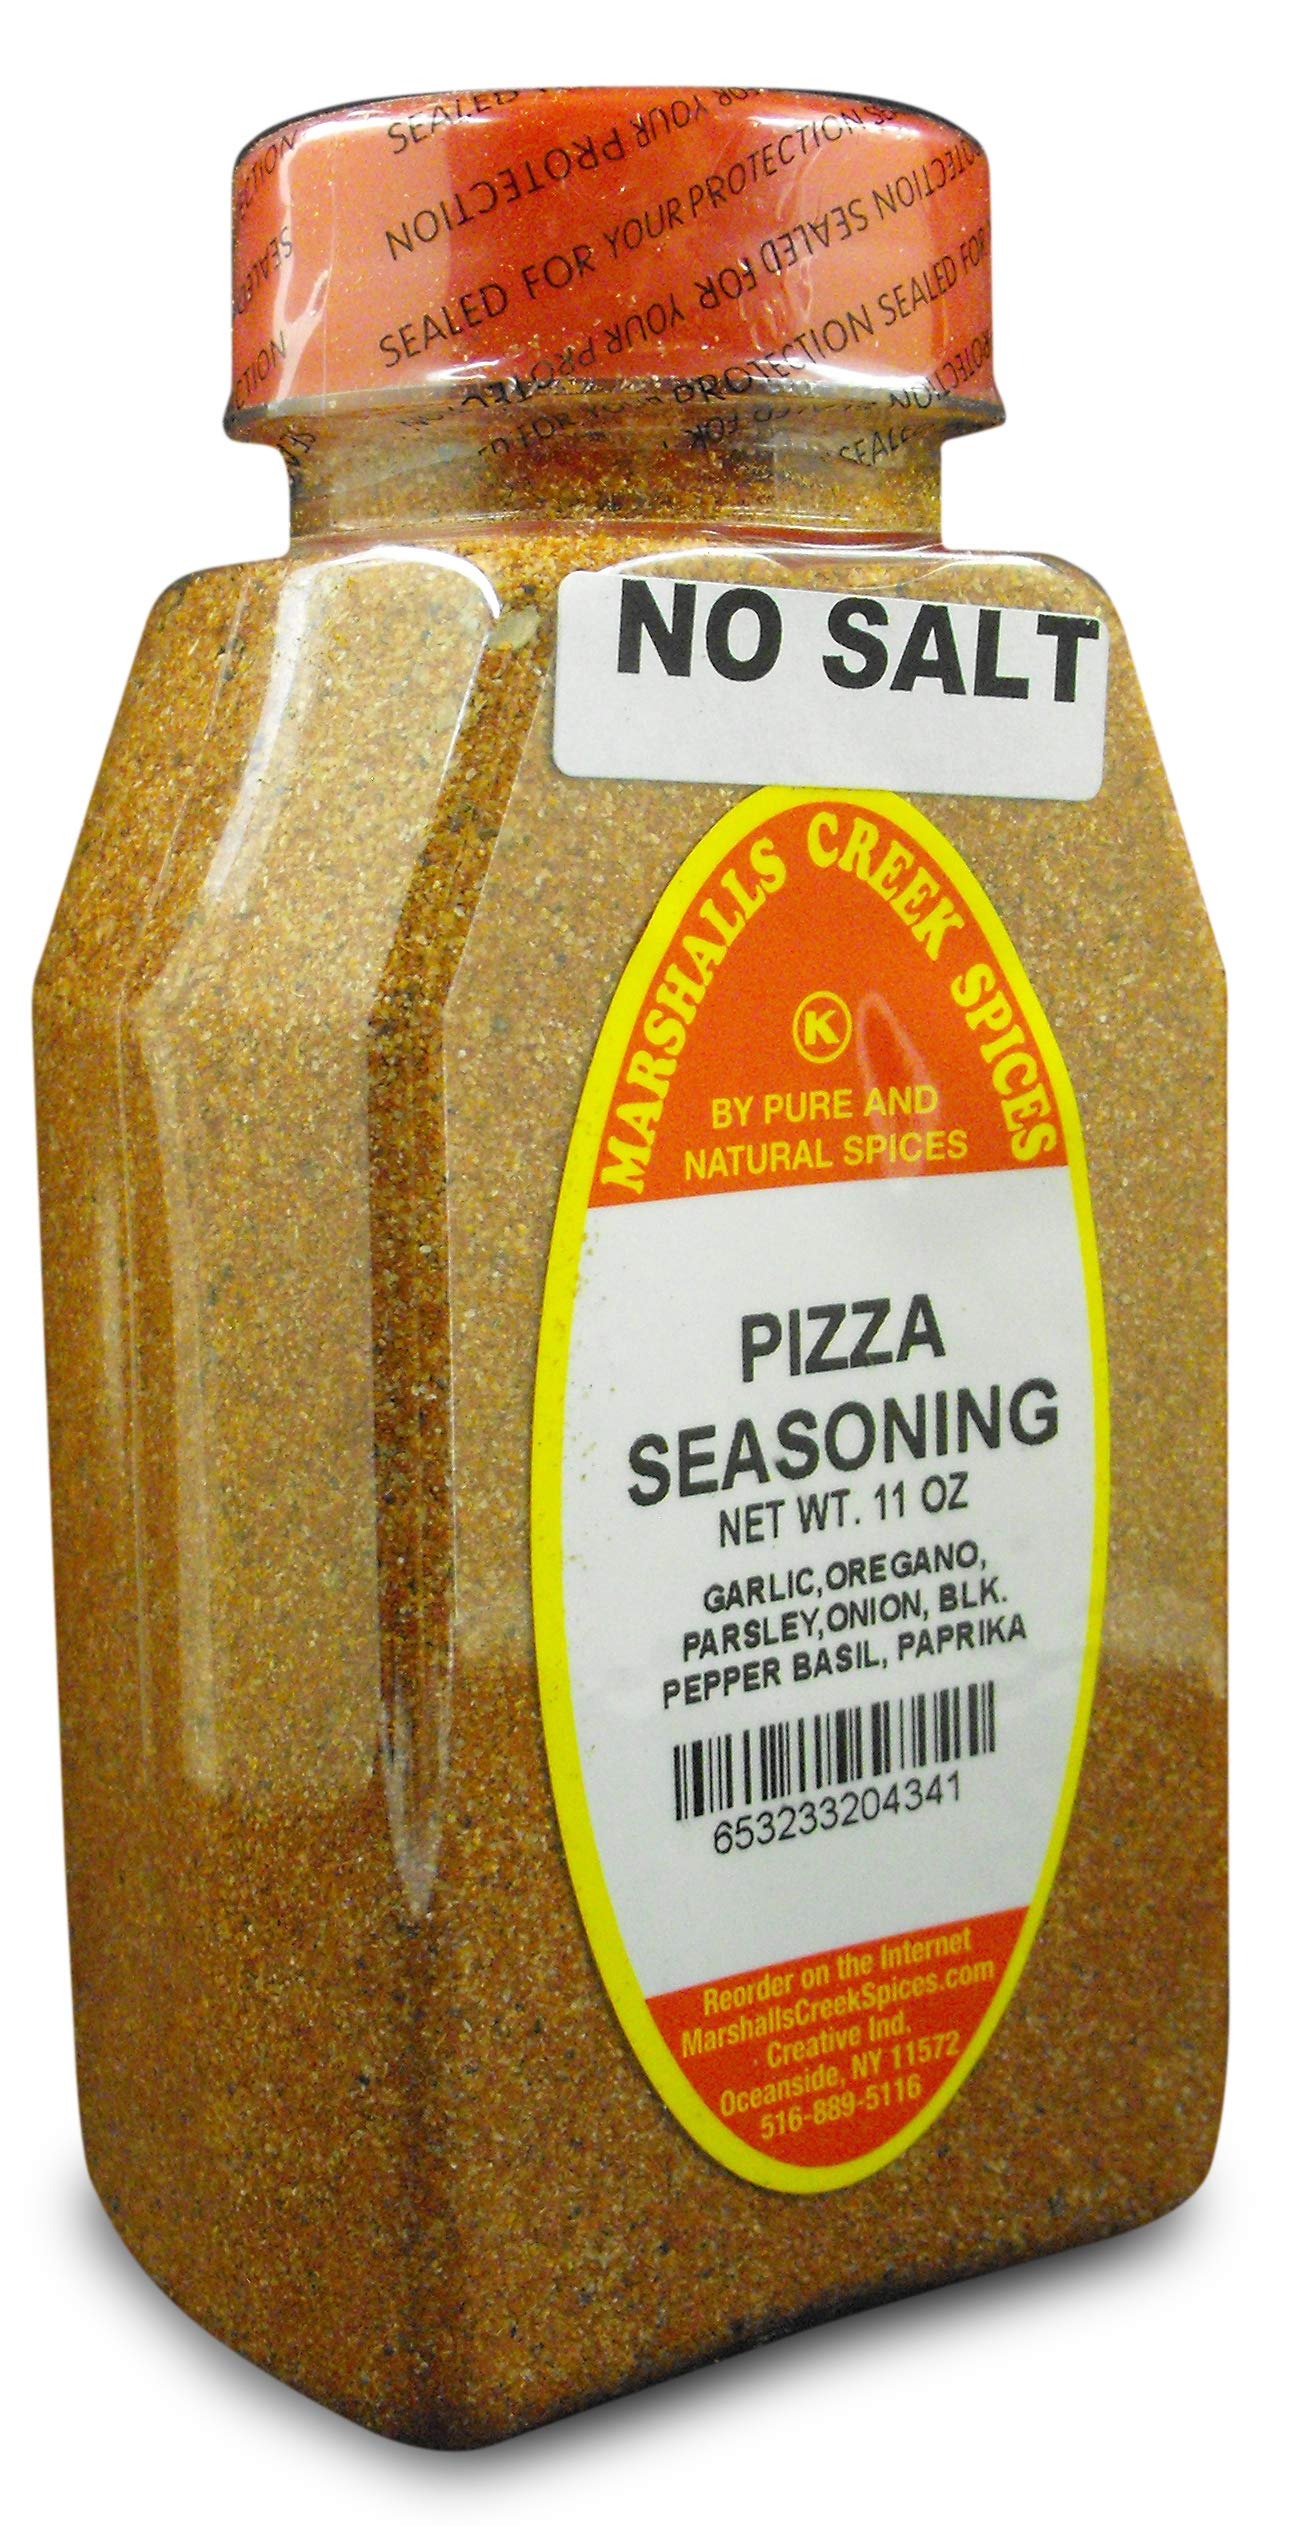
Item Name: Marshalls Creek Spices Pizza No Salt Seasoning, New Size, 11 Ounce …
Bullet Point 1: Marshalls Creek Spices buys in small quantities and packs weekly providing the freshest spices possible. Fresher spices means more flavor and a longer shelf life.
Bullet Point 2: No Fillers - No MSG
Bullet Point 3: All Natural & Kosher
Bullet Point 4: Our Store On Amazon. Copy & Paste https://www.amazon.com/stores/page/78253499-C1B3-4400-8F47-54B4E41C13D1
Bullet Point 5: Flat Rate Shipping Per Order. No Limit
Value: 11.0
Unit: ounce

Price: 12.98